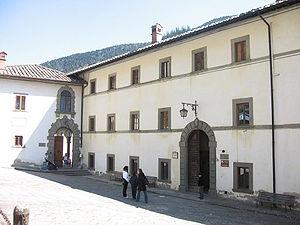
Camaldoli est un écart de la commune italienne de Poppi, de la province d'Arezzo, dans le massif forestier du Casentino, qui constitue un parc naturel. Ce lieu a été rendu célèbre par la fondation d'un ermitage, au début du XIᵉ siècle, par le moine bénédictin Romuald de Ravenne, un établissement qui a été le foyer historique de la Congrégation bénédictine des camaldules. Les camaldules se distinguent visuellement des autres bénédictins en portant un habit blanc et la barbe pleine.